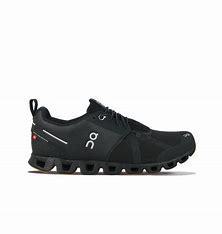
Brand: ON
Model: Cloud Terry